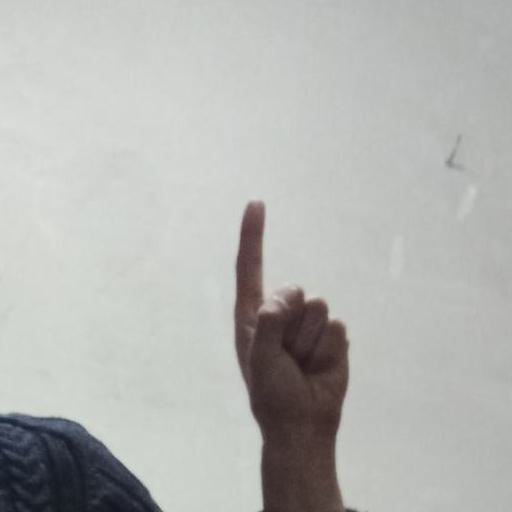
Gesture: one